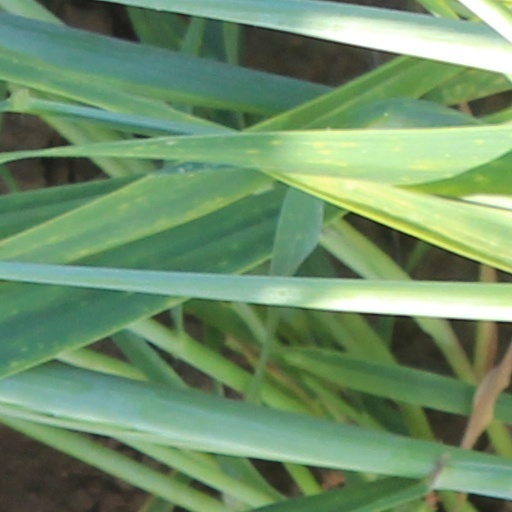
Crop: wheat